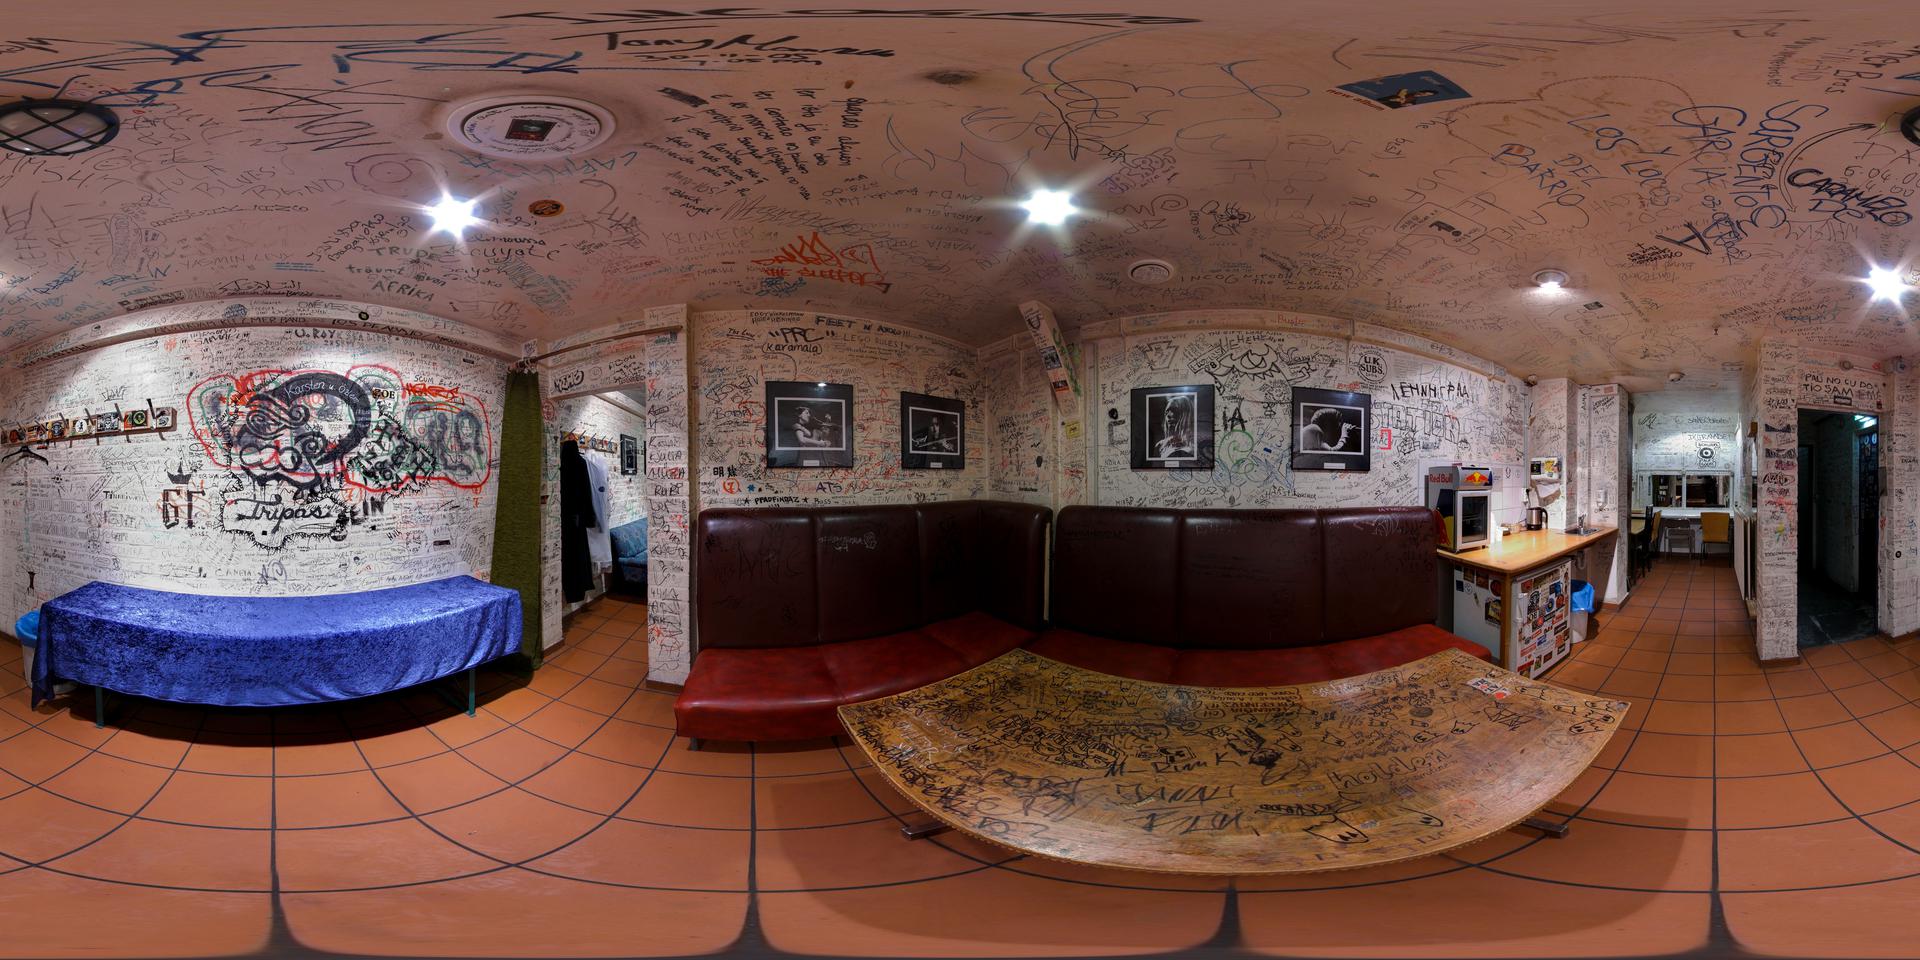
Referred object: Wooden table in front of the sofa

Referred object: the blue covered bench

Referred object: the wooden table opposite the blue-covered bench